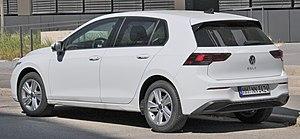
La Golf VIII est la 8ᵉ génération de la berline Volkswagen Golf produite à plus de 35 millions d'exemplaires depuis 1974 par le constructeur automobile allemand Volkswagen, et commercialisée à partir de mars 2020. Elle succède à la Golf VII produite de 2012 à 2019.
La Golf est un modèle d'automobile lancé par Volkswagen en 1974 afin d'amener un véhicule compact de 3,705 mètres de long et à hayon sur le marché. Elle est le troisième modèle à traction de la marque après la K70 en 1970 et la Passat en 1973. Dessinée par Giorgetto Giugiaro, elle sort en 1974 et remporta immédiatement le succès. Les moteurs 1,1 litre de 50 ch ou 1,5 litre de 70 ch sont placés transversalement à l'avant, à la différence des Volkswagen Passat et Audi 80.